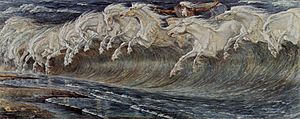
Walter Crane
Walter Crane, Neptuns heste, 1892, Neue Pinakothek.
Walter Crane var en engelsk genremaler og illustrator.